Kwon Chang-hoon

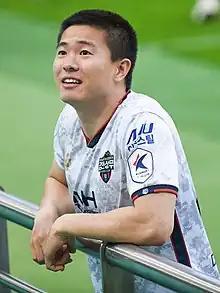
Kwon with Gimcheon Sangmu in 2022

Kwon Chang-hoon (born 30 June 1994) is a South Korean professional footballer who plays as an attacking midfielder for K League 1 club Jeonbuk Hyundai Motors and the South Korea national team.